Robert and Bertram (play)

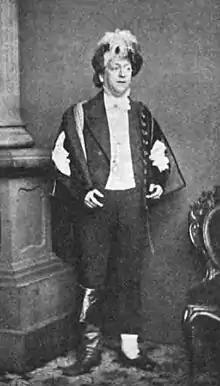
Actor Samuel Kapper in his role as Robert

Robert and Bertram is a comedy play by the German writer Gustav Räder, which was first staged in 1856. It depicts the adventures of two wandering vagrants. It premiered in Dresden on 6 February 1856. It served as the basis for a variety of different stage versions, loosely modelled on it. It was later turned into an 1888 opera "Robert and Bertram".